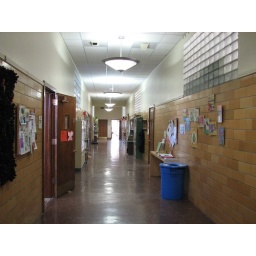
2nd floor ceramics hallway. Note narrow tables in hallway; might be available for storing mosaics materials.